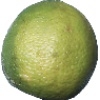
Label: limes